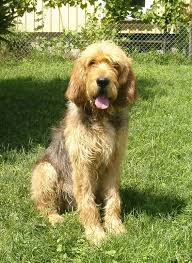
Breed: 217-n000014-otterhound